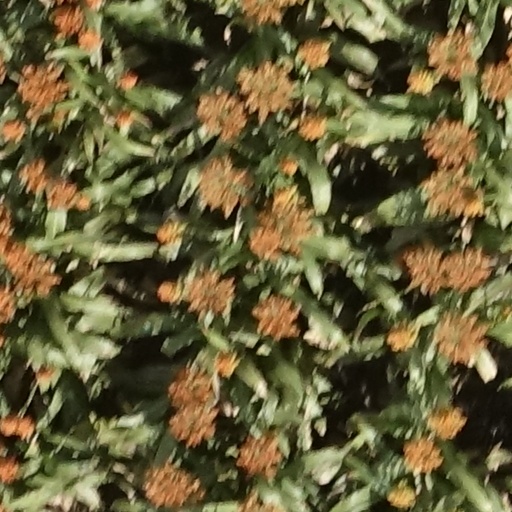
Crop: sorghum